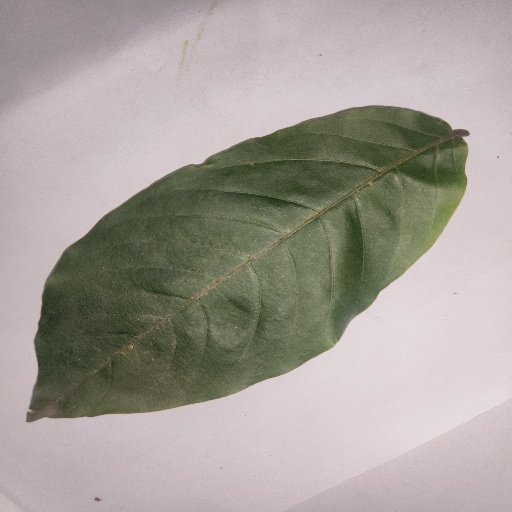
Species: HariTaki
Leaf condition: Healthy Leaf